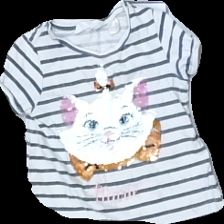
View: front
Type: T-shirt
Category: Children
Brand: H&M
Colors: Blue, White, Multicolor
Material: 100% Cotton
Pattern: Striped
Cut: Regular, C-collar
Size: 104
Season: All
Stains: Minor
Damage: stain
Damage location: bottom right
Damage 2: stain
Damage 2 location: middle center
Price range: <50
Recommended usage: Recycle
Description: striped t-shirt